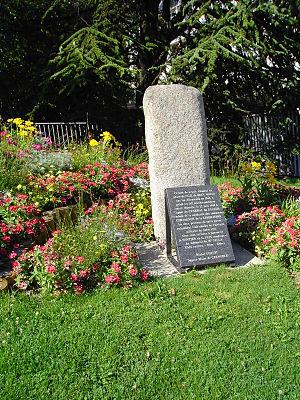
Monument en hommage aux Communes Compagnon de la Libération dans le jardin des Dauphins à Grenoble.
L'Ordre de la Libération, précédemment Conseil national des communes « Compagnon de la Libération », est un établissement public à caractère administratif, créé par une loi de 1999 et entré en fonction en 2012 pour succéder au Conseil de l'ordre en tant qu'organe dirigeant de l'ordre de la Libération. Il est placé sous tutelle du ministère des Armées.